Thomson EF9345

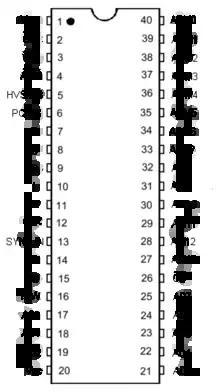
EF9345 pinout

The EF9345 from SGS-Thomson Microelectronics, Inc., was a semigraphic single chip microprocessor for video image control, encapsulated in a 40-pin DIP and used primarily in the Matra Alice 32, Matra Alice 90 and Philips VG5000 microcomputers. It was also the video processor of the Minitel 1b terminals, built by either Alcatel and Philips at more than 2 million of units.